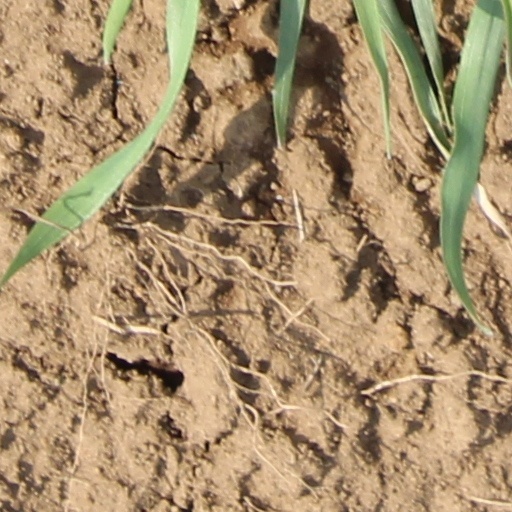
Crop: wheat